2006 United States House of Representatives elections in Alabama

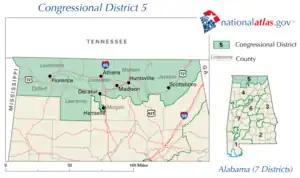

This district, found on the northernmost edge of Alabama, had not elected a Republican to Congress since Reconstruction, despite its strong proclivity towards Republican candidates at the national level and the socially conservative views of its residents. Long-time incumbent Democratic Congressman Bud Cramer had an especially easy time seeking a ninth term in Congress, with no opponents.